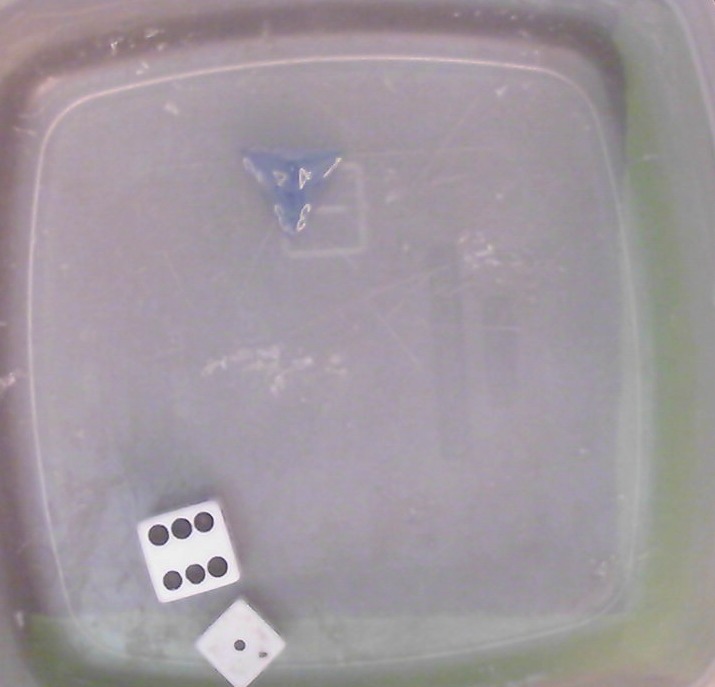
Dice in frame:
type: d4
value: 4
type: d6
value: 6
type: d6
value: 1
Label source: human
Face values trusted: yes